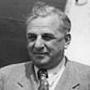
Age: 50